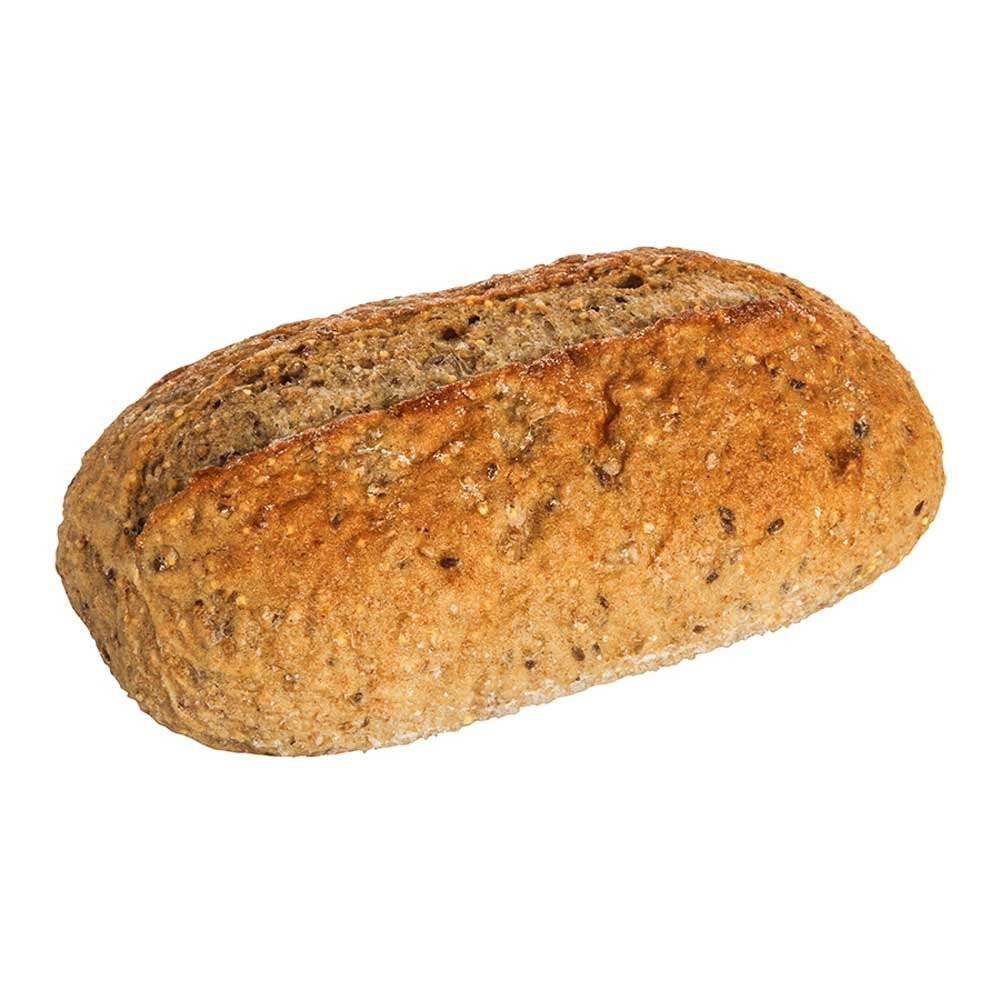
Item Name: Labrea Bakery Whole Grain Bread Loaf, 21.5 Ounce -- 12 per case.
Bullet Point 1: Labrea Bakery Whole Grain Bread Loaf 21.5 Ounce
Bullet Point 2: Ships frozen, CANNOT be cancelled after being processed.
Bullet Point 3: Frozen Bread
Product Description: Hearty and wholesome. This multi-grain bread is slightly sweetened with honey and malt and is the perfect bread for a healthy and tasty smoked turkey sandwich.
Value: 21.5
Unit: Ounce

Price: 120.23